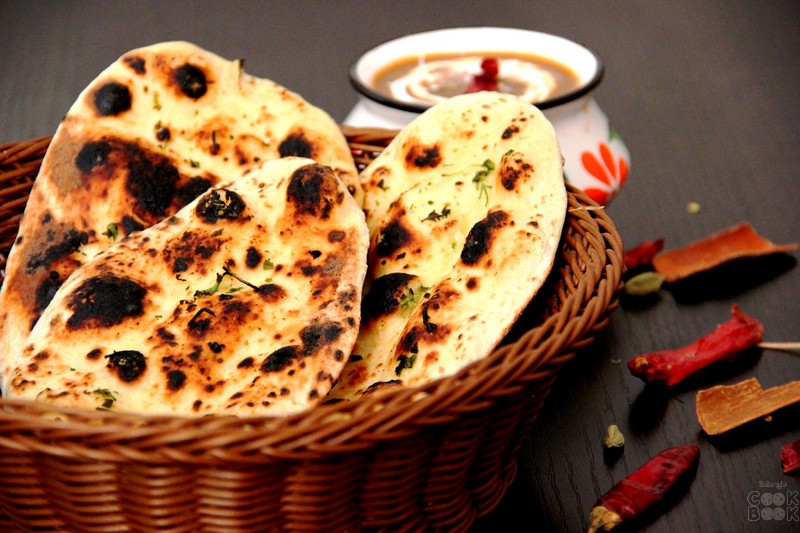
Dish: butter_naan